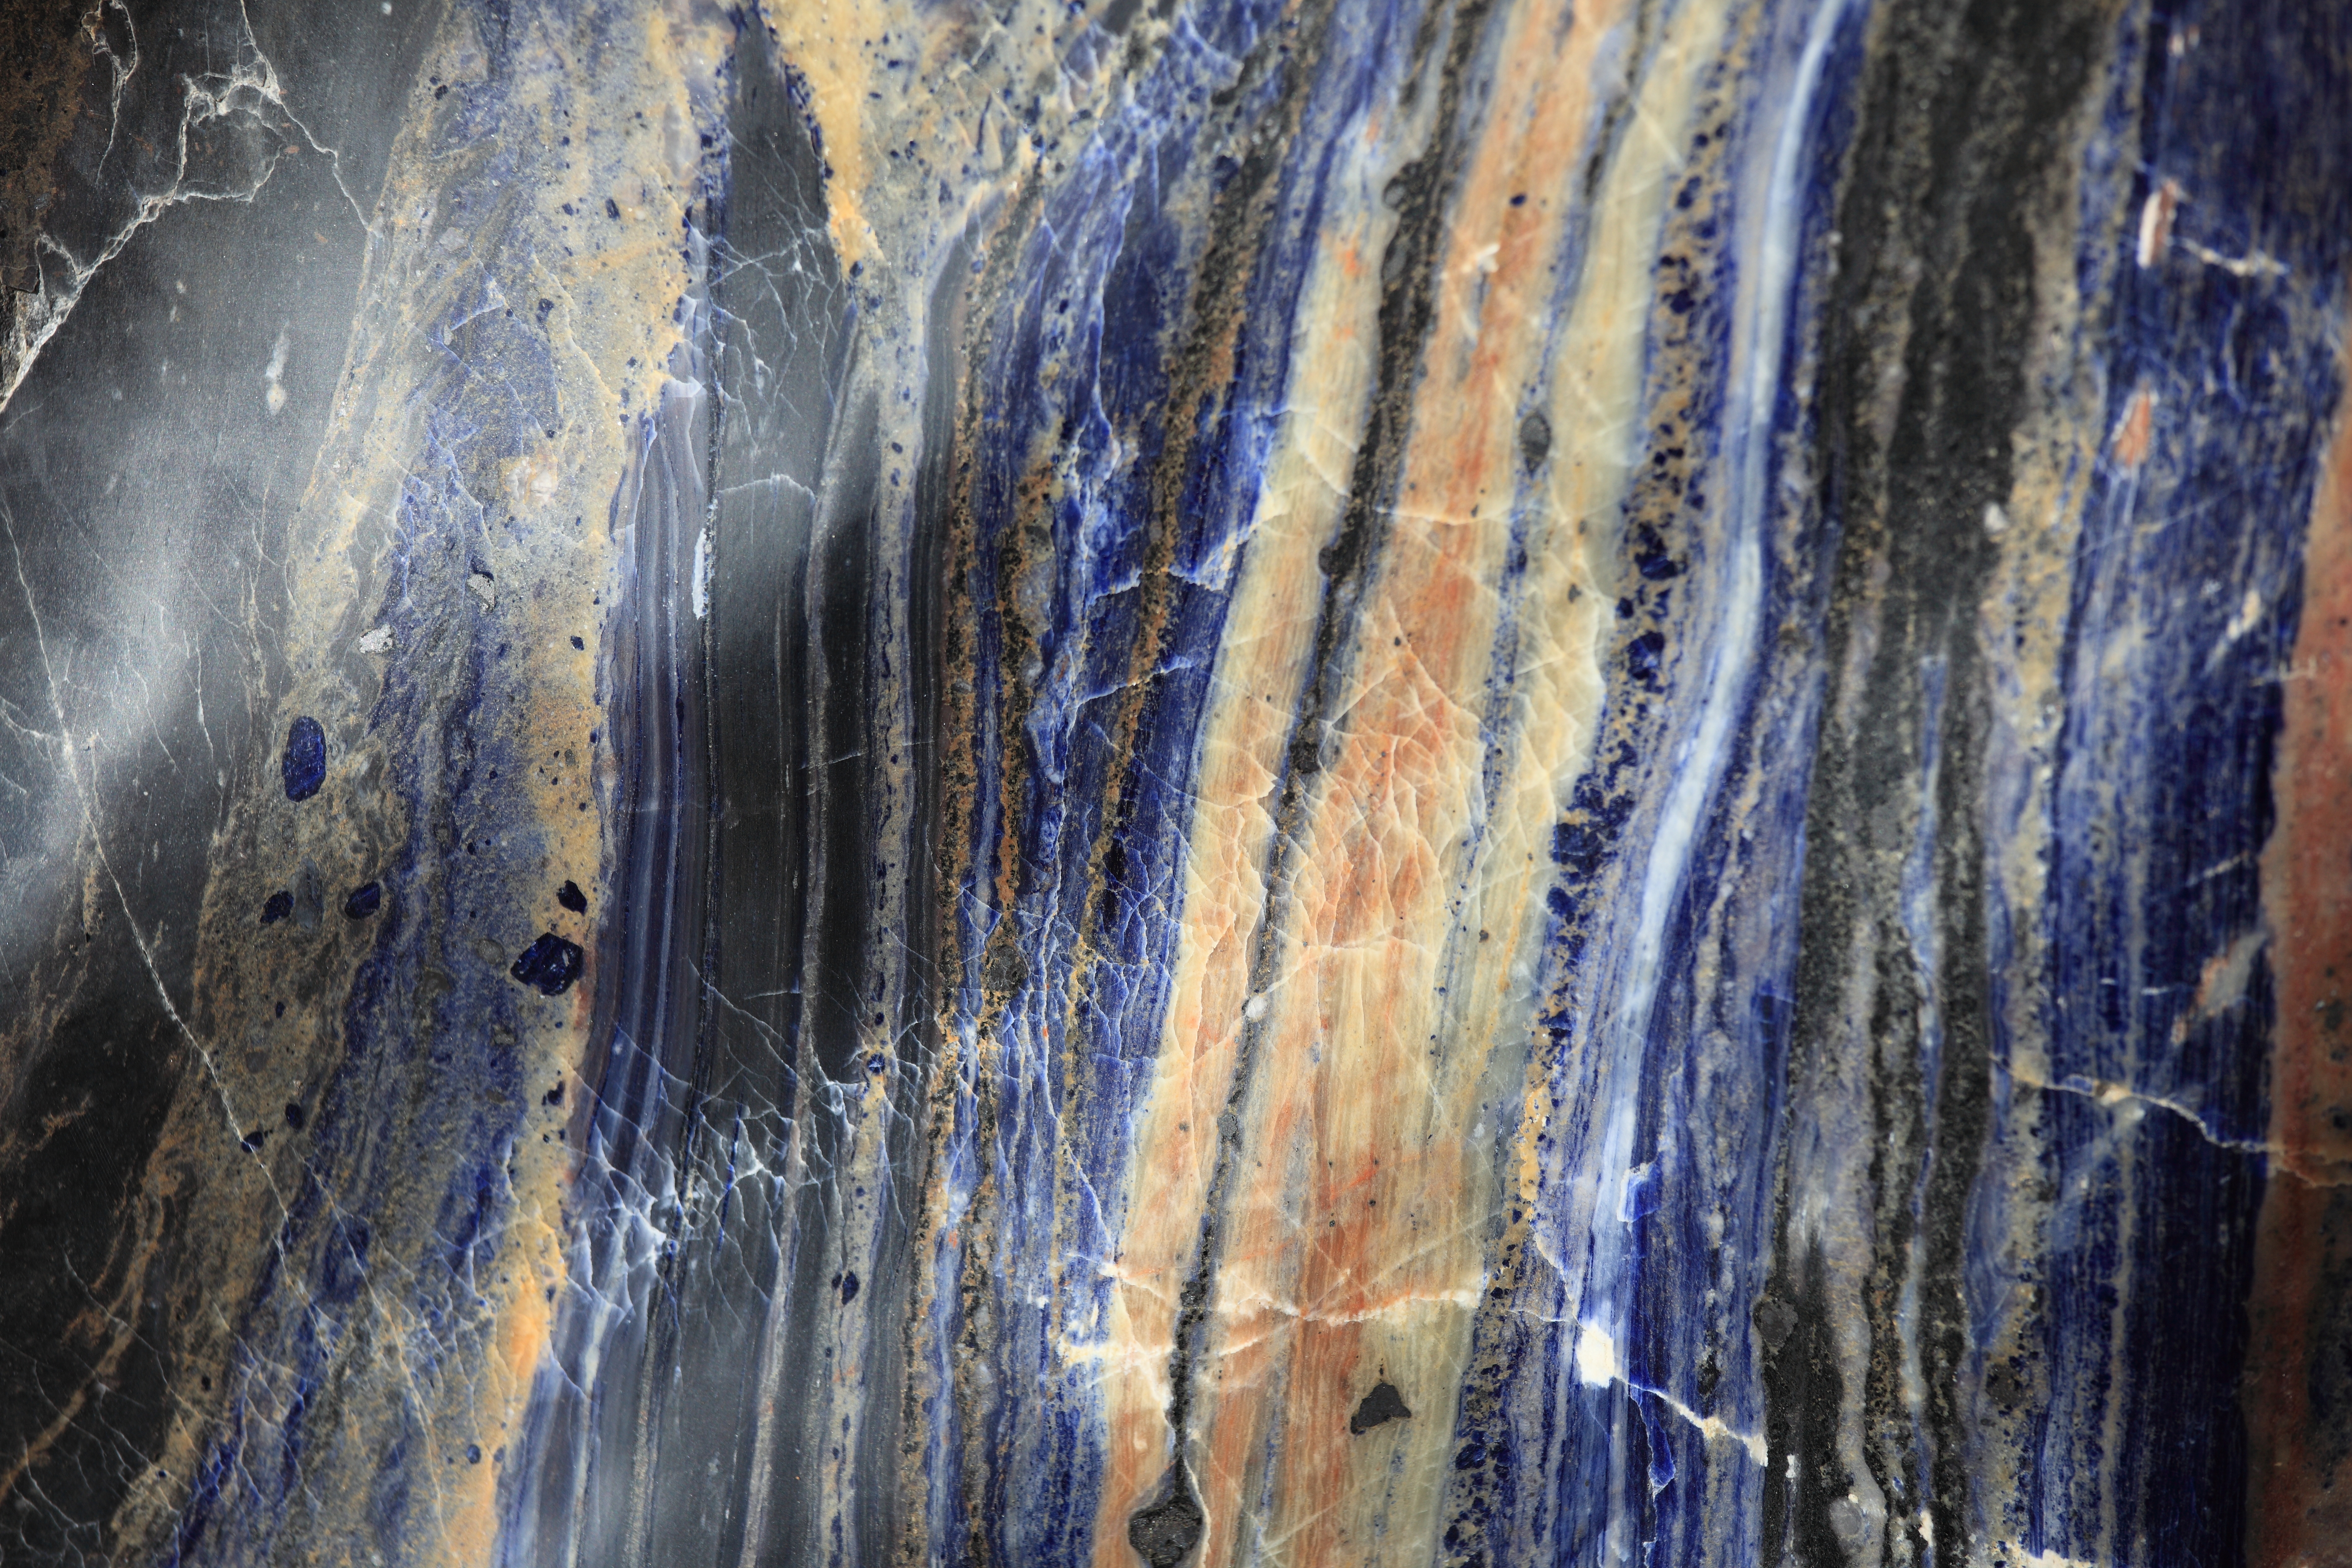
rock, wood, texture, formation, ice, high, blue, material, 5d, hires, markii, hi, res, resolution